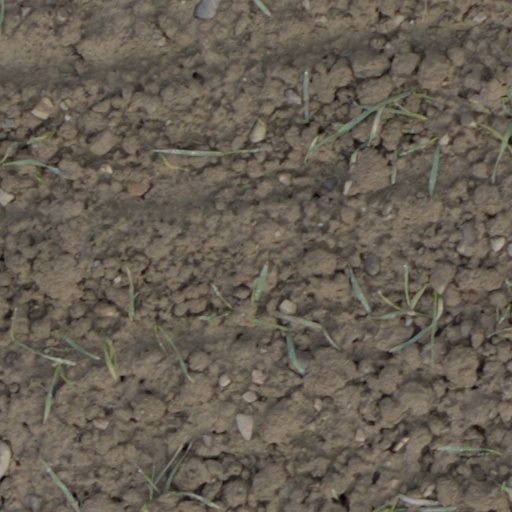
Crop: wheat